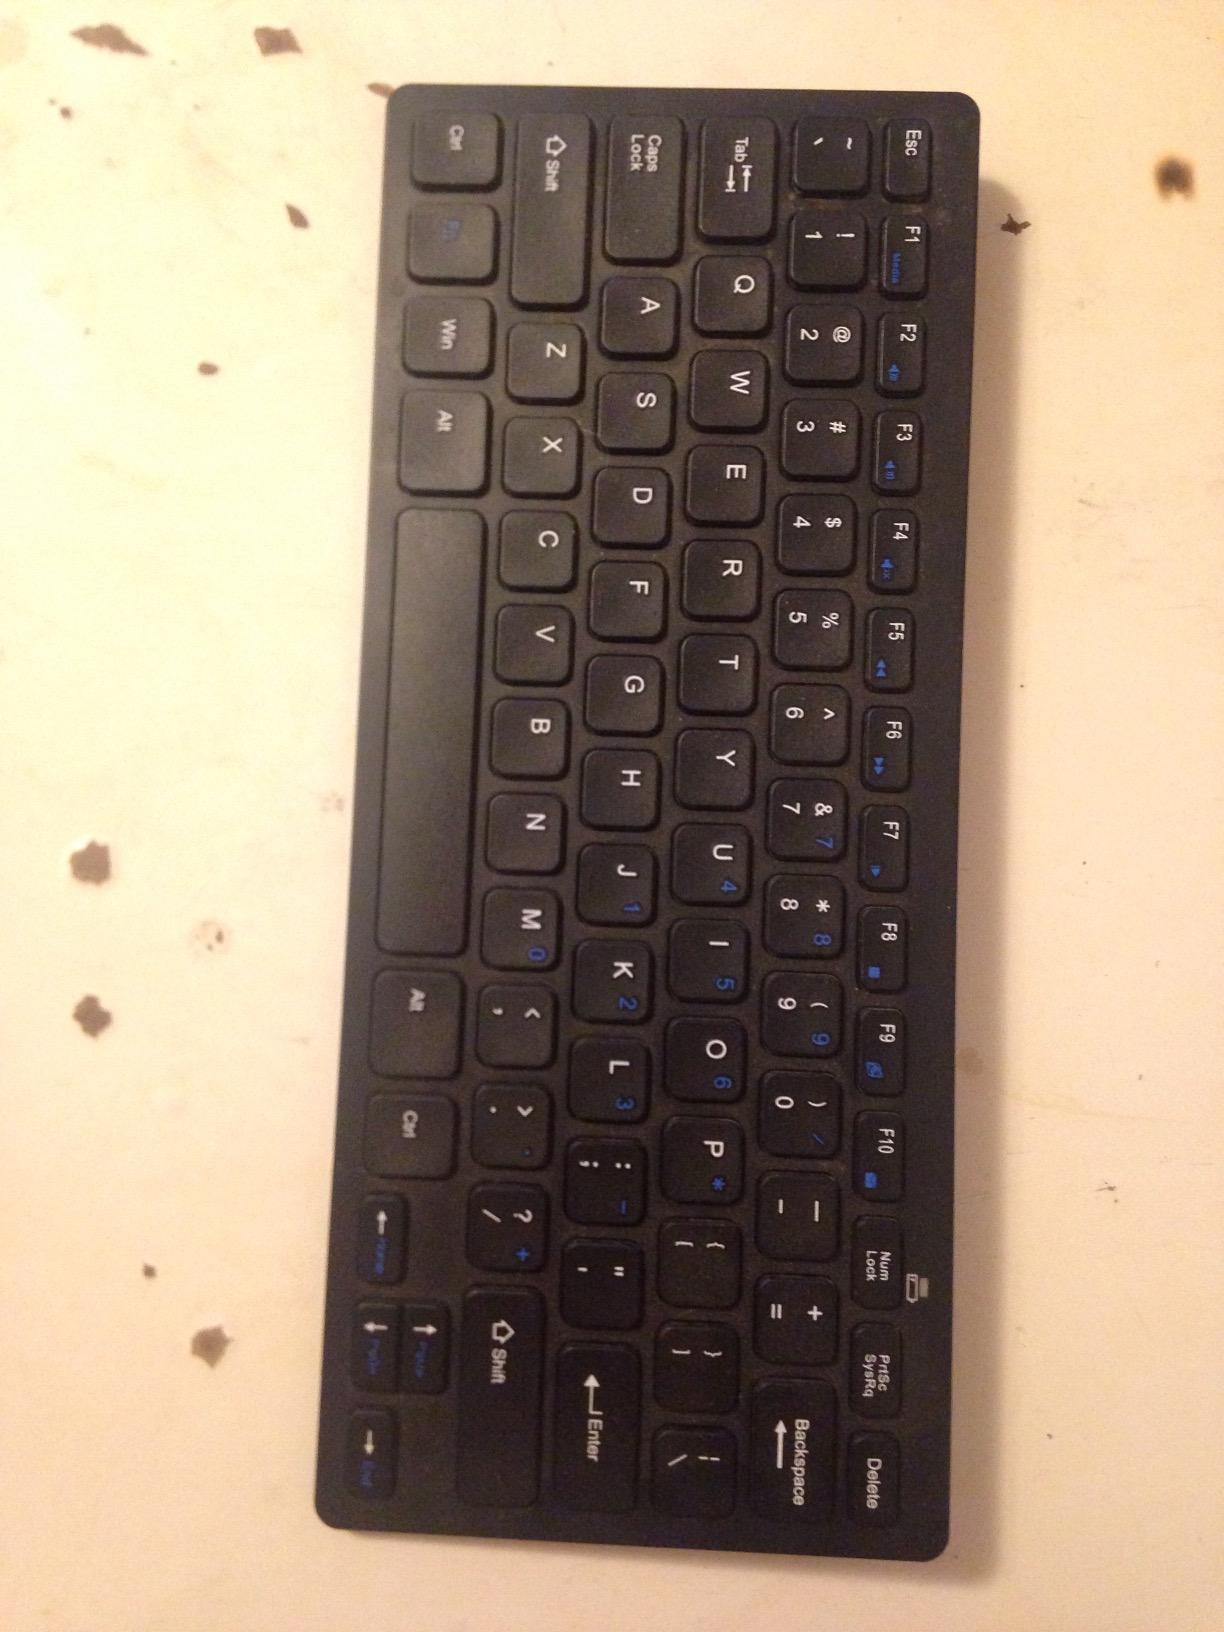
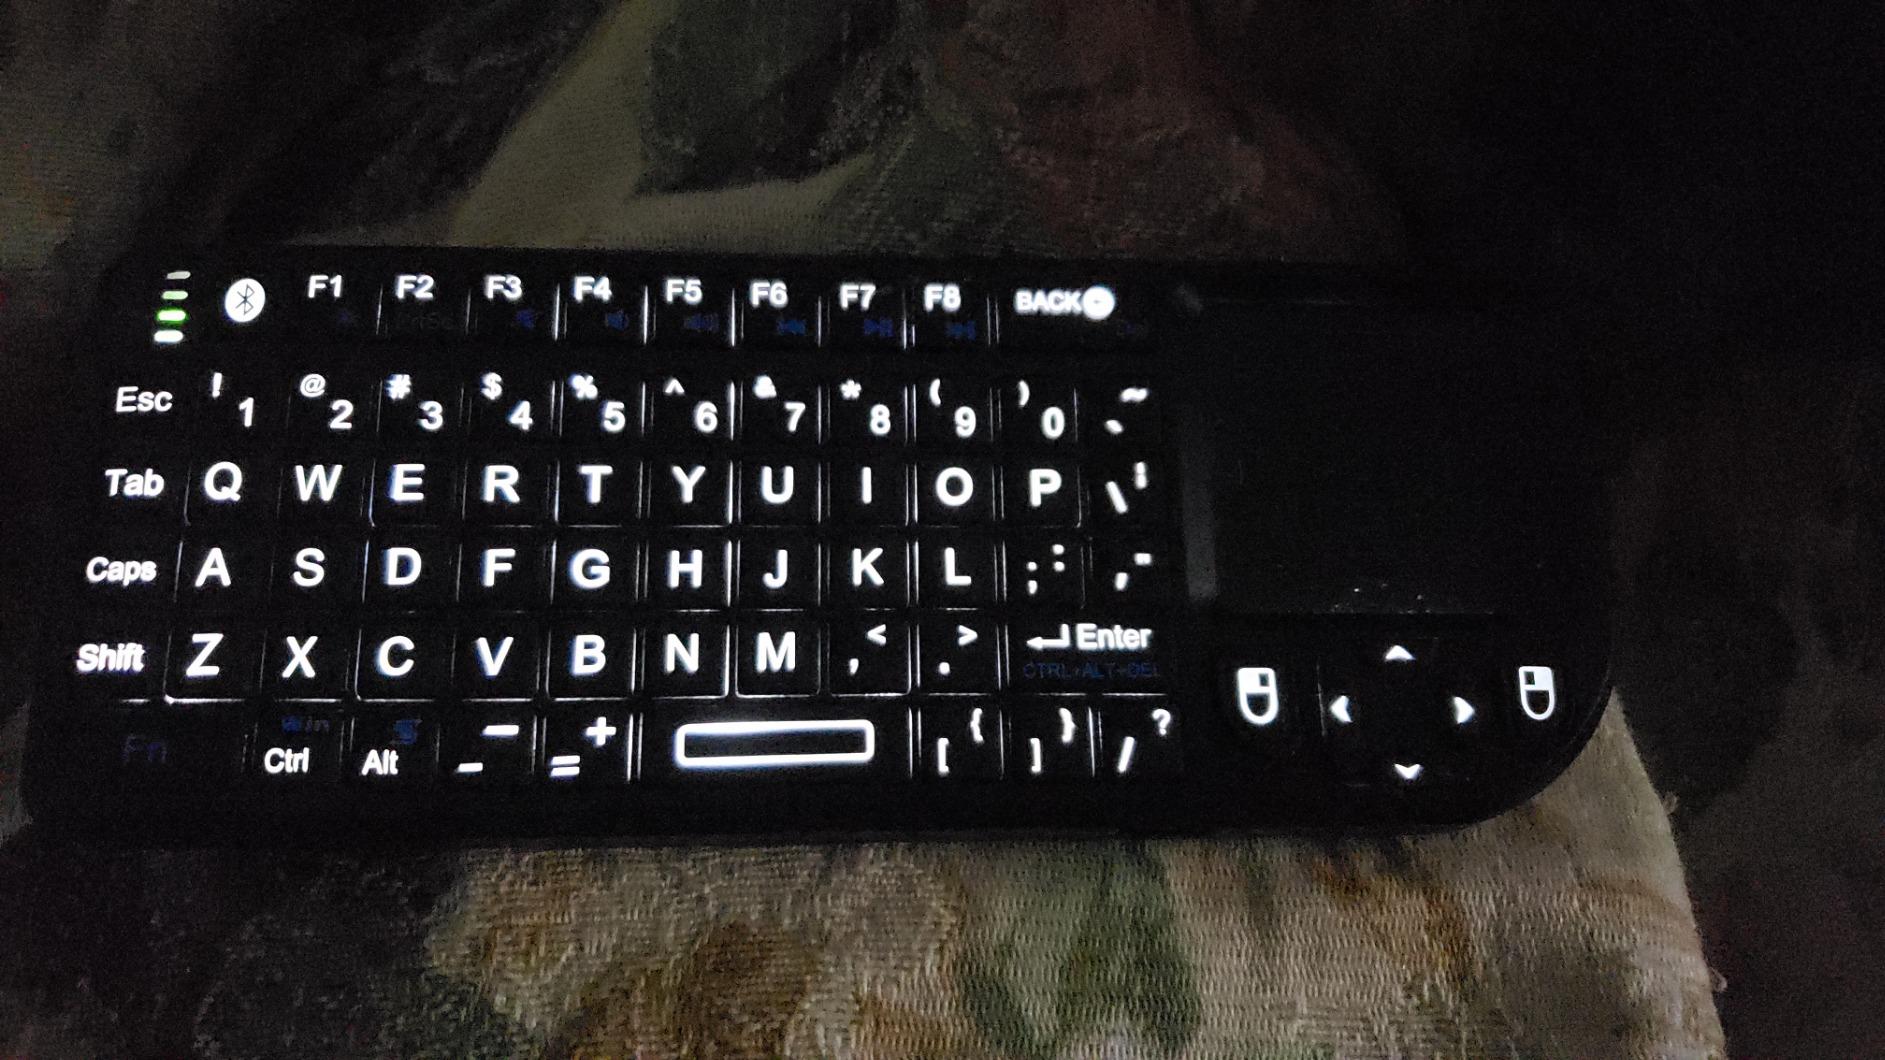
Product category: keyboard
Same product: no